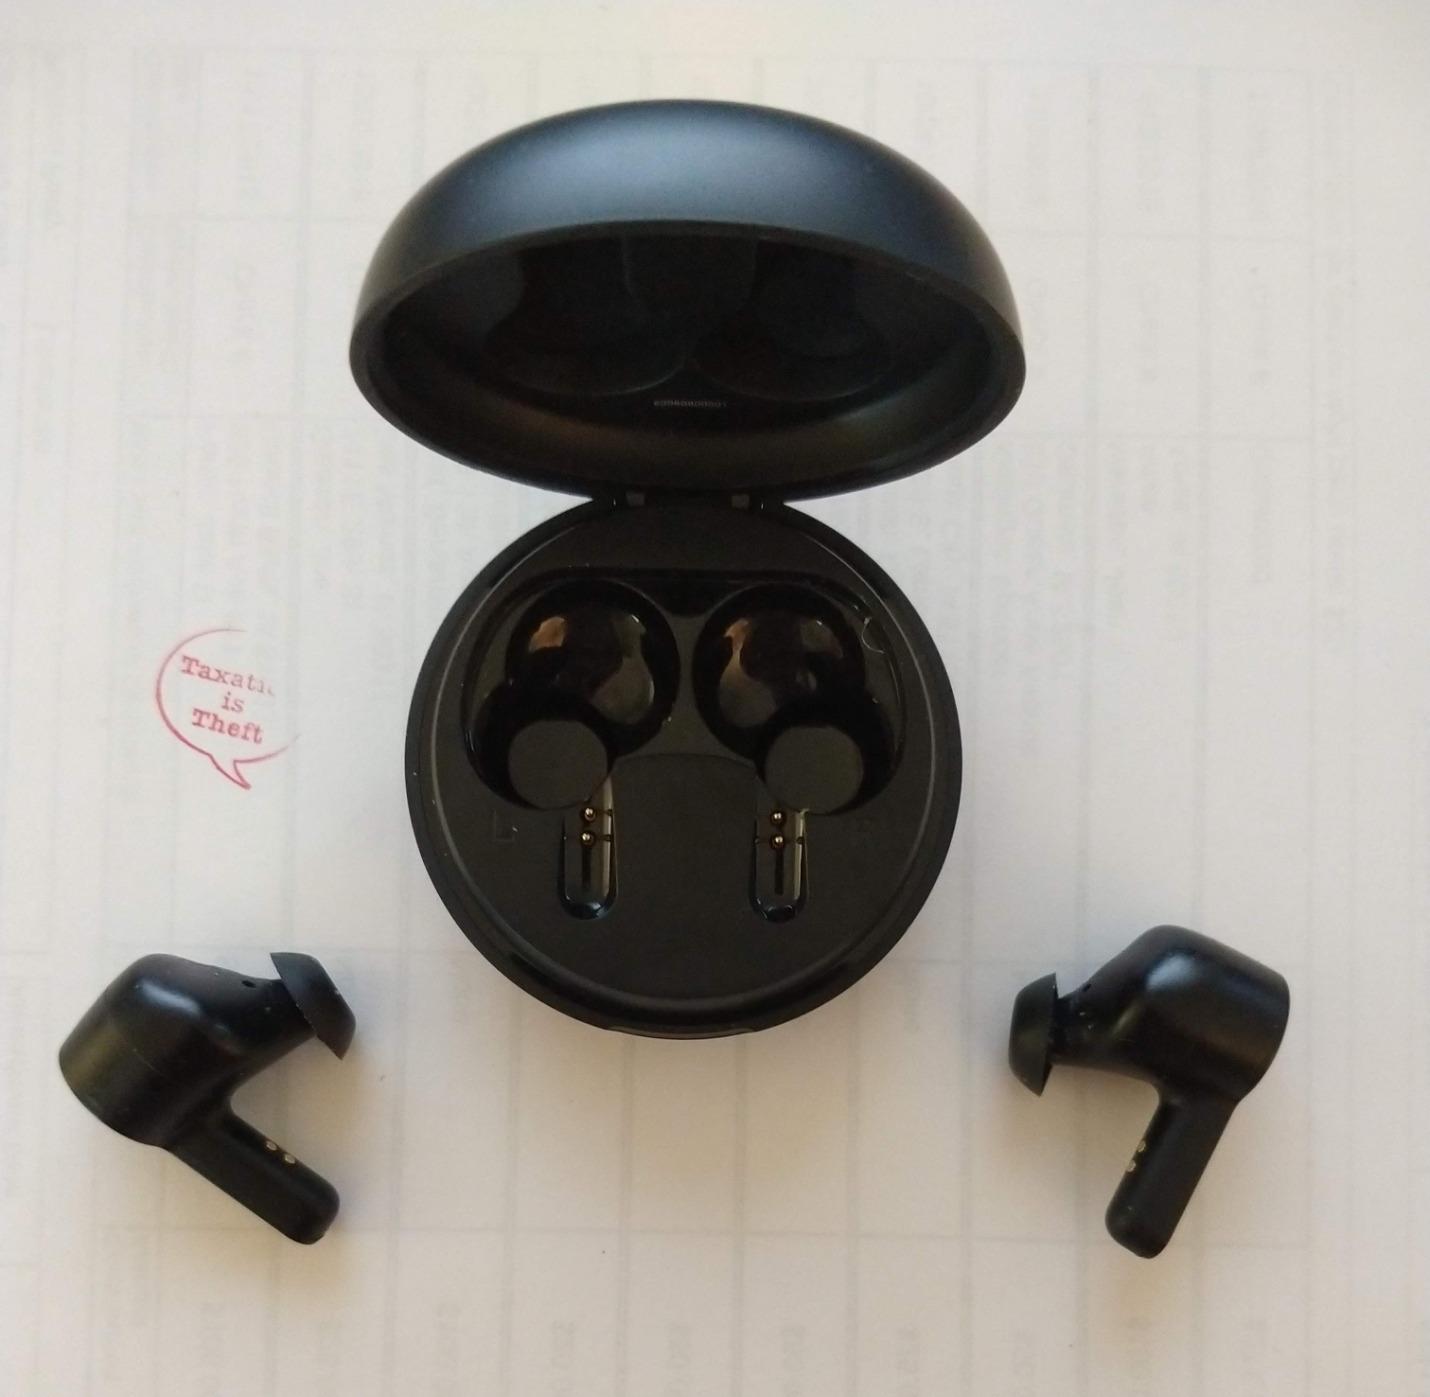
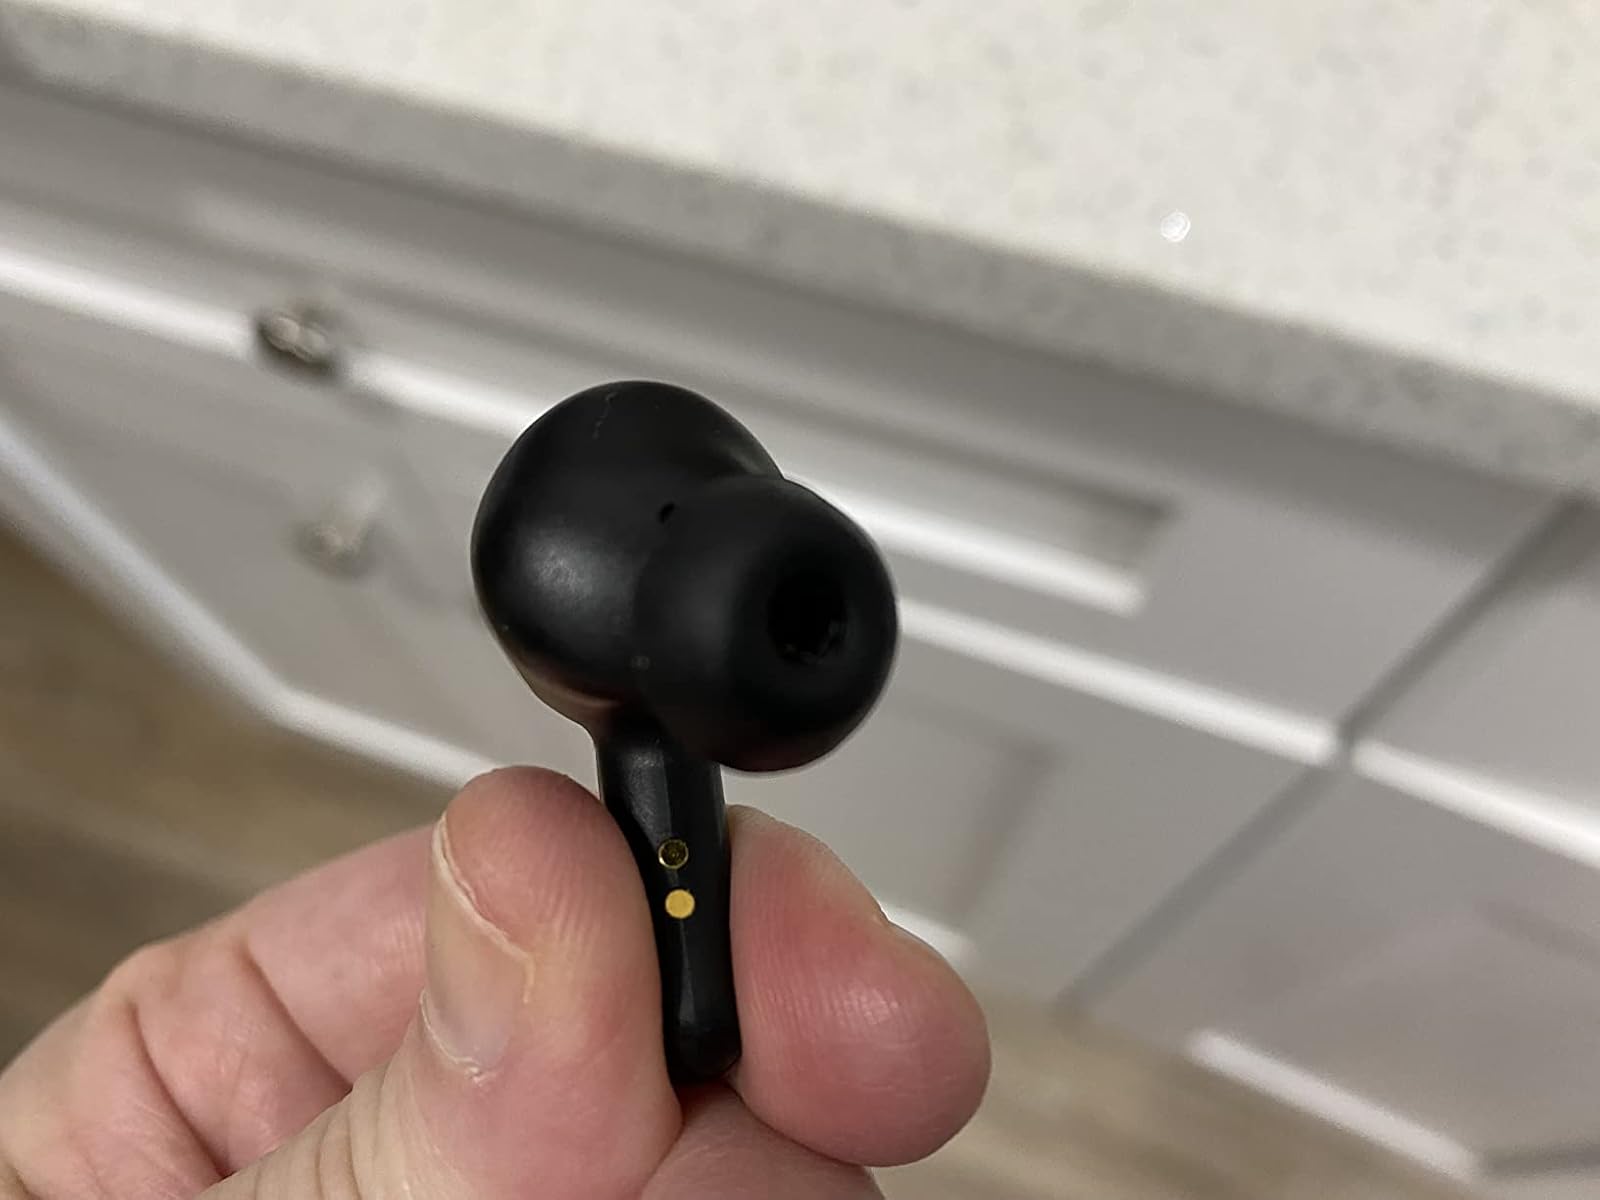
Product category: earbuds
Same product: yes